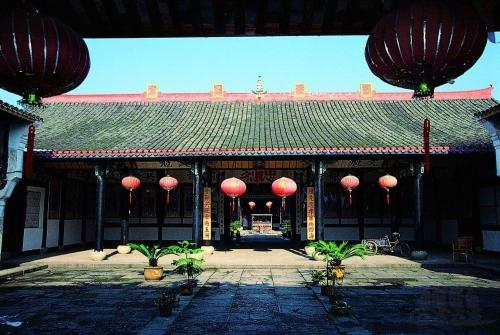
地标名称：孙家境祠堂
所在城市：宁波市·慈溪市